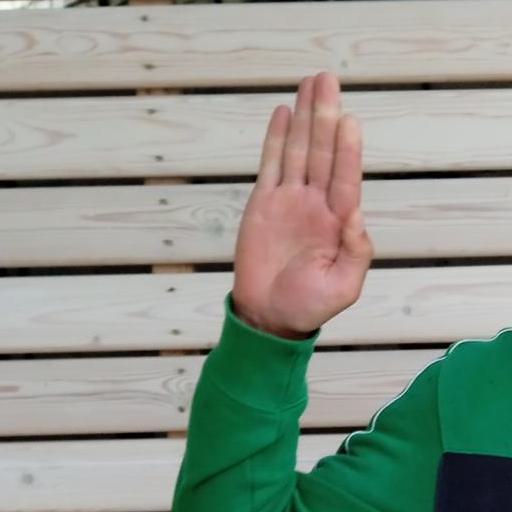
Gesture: stop